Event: Nepal Earthquake
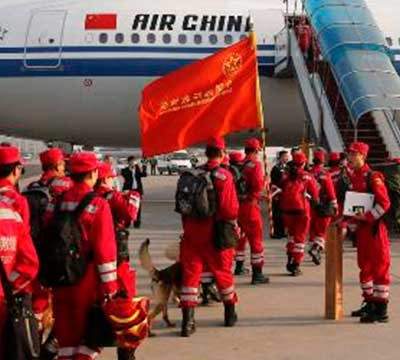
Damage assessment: no_damage